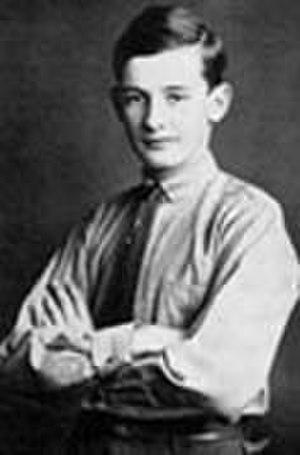
Raoul Wallenberg, né le 4 août 1912 près de Stockholm, et dont la date de décès reste incertaine, est un diplomate suédois. Héritier de l'empire industriel et financier de la famille Wallenberg, il a mené une carrière d'homme d'affaires dans plusieurs pays avant d'être envoyé à Budapest pendant la Seconde Guerre mondiale. Il bénéficiait d'un statut de diplomate, avec pour mission de contribuer à sauver les Juifs de Hongrie.